Homer's Odyssey (The Simpsons)

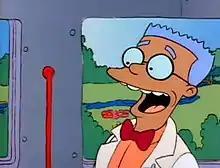
"Black Smithers", as seen in this episode

Waylon Smithers makes his first appearance in this episode, although he can be heard over a speaker in the series premiere. In his first visual appearance, he was mistakenly animated with the wrong color and was made an African American by Györgyi Peluce, the color stylist. David Silverman has claimed that Smithers was always intended to be Mr. Burns's "white sycophant", and the staff thought it "would be a bad idea to have a black subservient character" and so switched him to his intended color for his next episode. Smithers's skin tone was later explained as an "extreme tan".